Nnewi

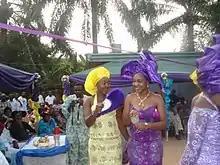
Igbo traditional marriage

There are three types of marriages in Nnewi as also practiced across the Nigerian society: the traditional marriage held in the house of the woman; the official wedding, held in a registry office and which allows only one wife; and the religious marriage .